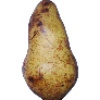
Label: Pear Abate 1